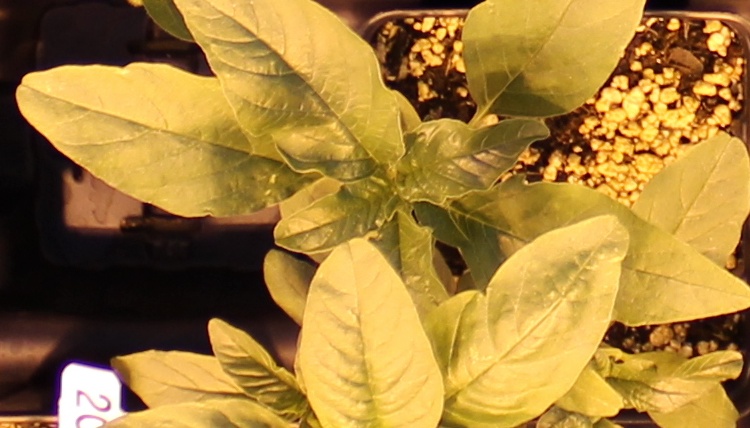
Label: Waterhemp